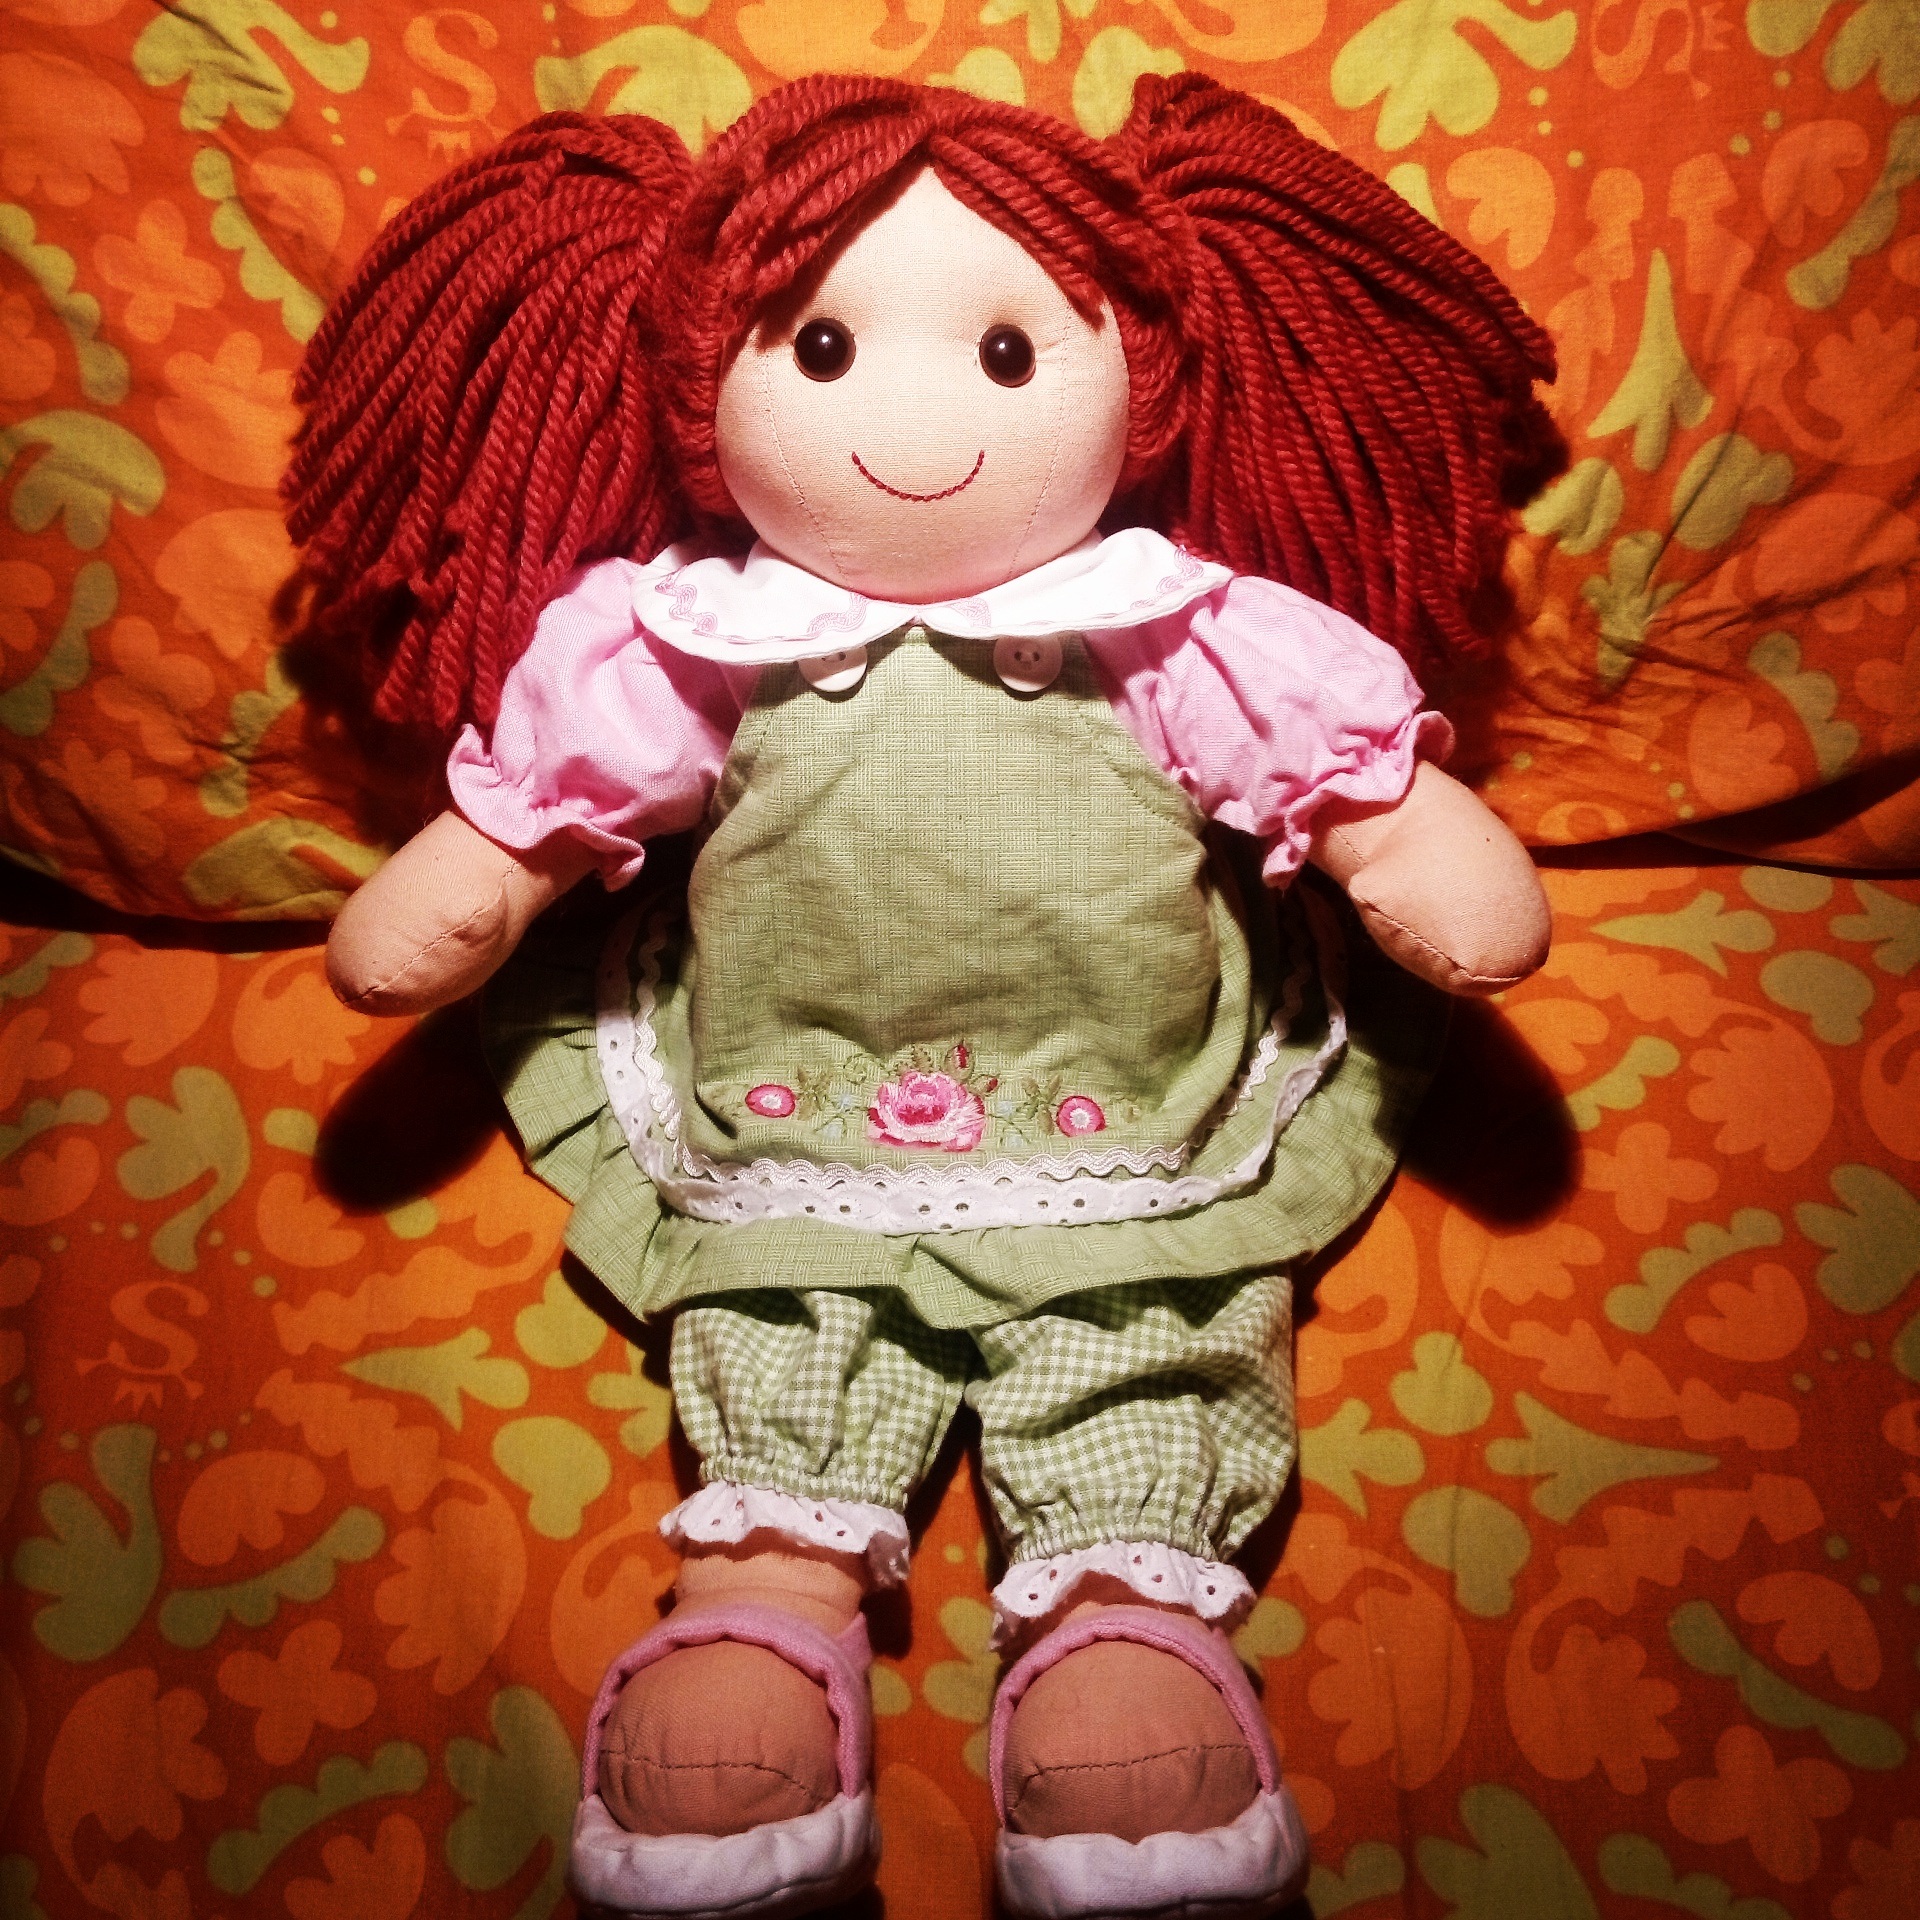
child, pink, toy, smile, red hair, doll, art, toddler, plush, stuffed toy